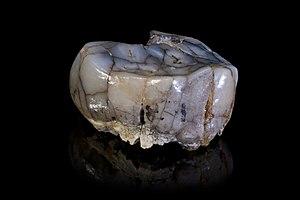
Dent d’Australopithecus africanus STS 1881 Localité
Australopithecus africanus est une espèce éteinte du genre Australopithèque, qui vivait en Afrique australe du Pliocène final jusqu'au début du Pléistocène, il y a entre 2,8 et 2,3 millions d’années. Les restes fossiles de cette espèce ont été découverts en Afrique du Sud. Aucune industrie lithique n’a été mise au jour en relation avec les fossiles.